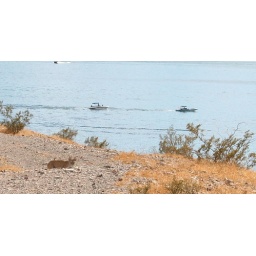
Took a walk up from my boat and when I turned around this lion was standing on the path.